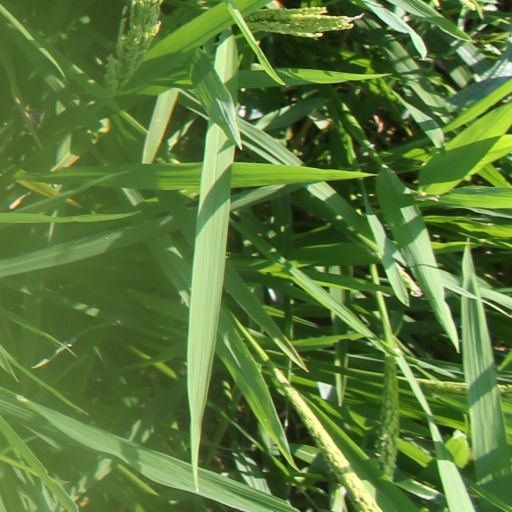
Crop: rice